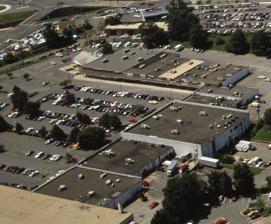
Building: Eden Center
Country: United States of America
Year built: 1984
Shopping mall in Virginia, United States Eden Center Eden Center archway at night in 2023 Location Falls Church, Virginia , United States Coordinates 38°52′25″N 77°9′14″W / 38.87361°N 77.15389°W / 38.87361; -77.15389 Address 6751-6799 Wilson Blvd., Falls Church, VA 22044 Opening date 1984 Owner Douglas Ebenstein , Capital Commercial Properties No. of stores and services 120+ Total retail floor area 200,000 sq ft (19,000 m 2 ) No. of floors 2, split level with most businesses in front and some in back Parking 1,100 spaces Website edencenter .com Eden Center map Eden Center Eden Center is a Vietnamese American strip mall located near the crossroads of Seven Corners in the City of Falls Church, Virginia . Eden Center is the largest Vietnamese commercial center on the East Coast, and the largest Asian mall on the east coast of North America. The city's Economic Development commission considers it the city's top tourist destination. The center is home to more than 120 shops, restaurants and businesses catering extensively to the Asian American , especially the Vietnamese -American, population. Eden Center has created an anchor for Vietnamese culture serving the Virginia, North Carolina, Maryland, and Pennsylvania areas, as shown by the large number of phở soup restaurants, bánh mì delicatessens, bakeries, markets, as well as Vietnamese-American cultural events that are regularly held at the center. History The center opened in 1962 as the Plaza Seven Shopping Center, with a Grand Union supermarket and a Zayre discount store serving as anchors. After the Grand Union store closed in 1984, Vietnamese merchants displaced from the " Little Saigon " area in the Clarendon neighborhood of nearby Arlington, Virginia , due to Washington Metro subway construction and redevelopment moved into the space, as the Vietnamese-American community in Northern Virginia (and the Washington, DC , metropolitan area) grew following the Vietnam War . The name derives from the 1960s Saigon shopping center Eden Mall ( thương xá Eden ). The cluster of stores took on the Eden name, and erected an "Eden" sign. It ultimately evolved into the name for the entire center. The landlord, Capital Commercial Properties, later added a clock tower and an arch flanked by lions, inspired by the Bến Thành Market in Ho Chi Minh City , Vietnam. Layout Most businesses are located on ground level and offer direct access to the sidewalk and parking lot, as would a conventional strip mall.  About 65 more stores and restaurants are inside three enclosed malls. In the rear of the mall are additional businesses, currently including a nightclub. The main parking lot has about 900 spaces, with about 300 more behind the stores. The mall flies a South Vietnamese Flag , as do many Vietnamese-owned businesses in the Washington, D.C., area. Stores Eden Center is host to a variety of business types, a few of which incorporate "Eden" in their names. Most are food-related: restaurants, supermarkets, and specialty delicatessens catering prepared foods.  Restaurants range from carry-out-only places that serve stir-fry dishes and spring rolls to high-volume phở soup restaurants to sit-down restaurants with large varied menus and a formal decor. Other businesses include jewelry stores, herbal medicine shops, clothing and toy stores, and travel agents. A 44,000-square foot Good Fortune supermarket opened in the former Ames building in November 2014. Eden Center was featured on the January 19, 2009, episode of Anthony Bourdain: No Reservations that focused on the Washington, D.C., area.  Bourdain visited the Song Que deli, and had a very favorable review of that business and of the Eden Center. Many other reviews of Eden Center restaurants have been published in The Washington Post , Washingtonian Magazine, and the Falls Church News Press . Events Vietnamese restaurants and shops line the interior and exterior of the Eden Center. Eden Center hosts an annual Tết , or Vietnamese New Year festival, and an annual Moon Festival , both widely attended with a vibrant display of special food, performers, fireworks, and lion dancing . Each September, the Eden Center plays host to the annual "Miss Vietnam DC" scholarship pageant, the preeminent contest of its kind in the Washington, D.C., area. Crimes In 1997, after a fatal shooting, the Falls Church Police Department opened a substation at Eden Center. The property landlord also began operating 48 closed-circuit monitoring cameras. On August 11, 2011, federal agents, Virginia State Police, and local police jointly raided several businesses in Eden Center, seizing more than $1 million in cash from one business and small amounts from other businesses. Also seized were several gambling machines; and 19 people were arrested on suspicion of gambling and alcohol crimes. Police blamed the Dragon Family gang, a Vietnamese-American criminal gang that operates in Asian-American hubs across North America.  No felony charges were ever filed, and ultimately, though some defendants pleaded guilty, many had their cases dismissed before trial. At least one defendant went to trial and was found not guilty of the charges. The raid ignited tensions between the Eden Center businesses and the City of Falls Church government. After a second raid five months later arrested suspects on a variety of gambling and money laundering charges, many in the community alleged racism and poor investigation by the police. References